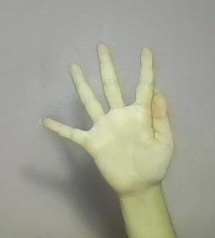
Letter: sheen